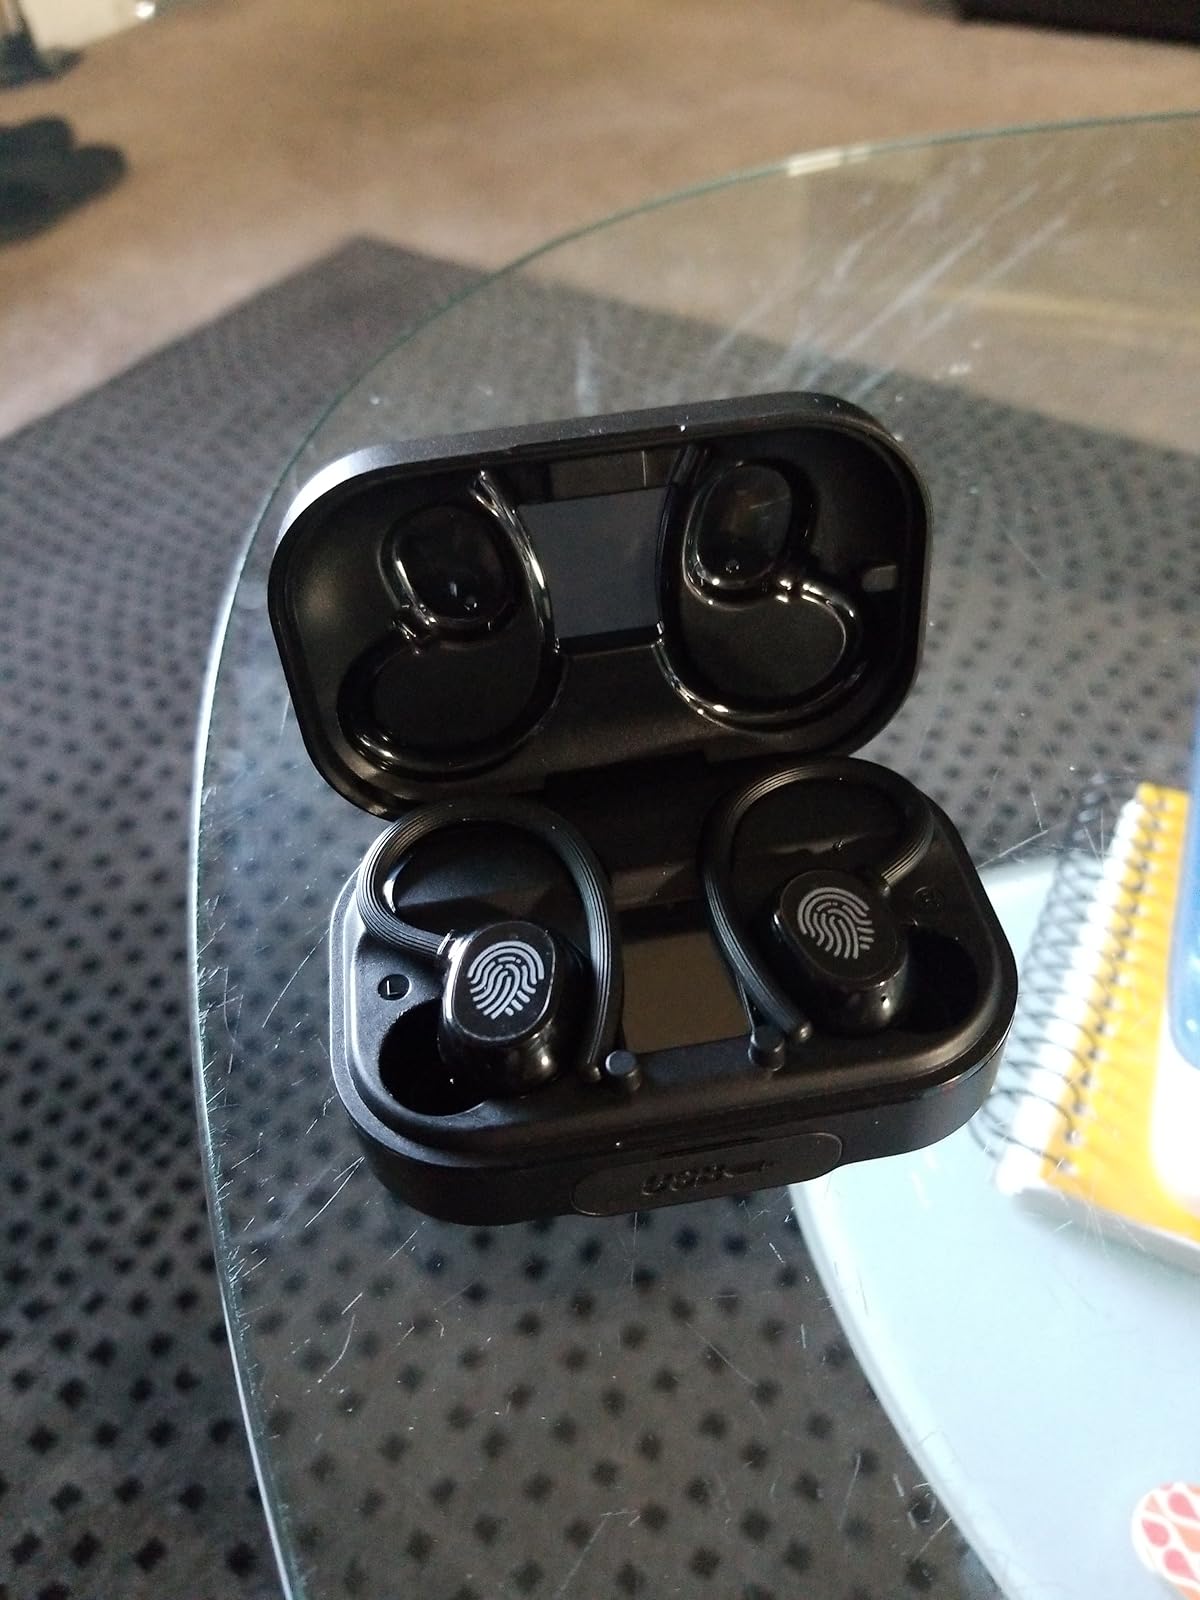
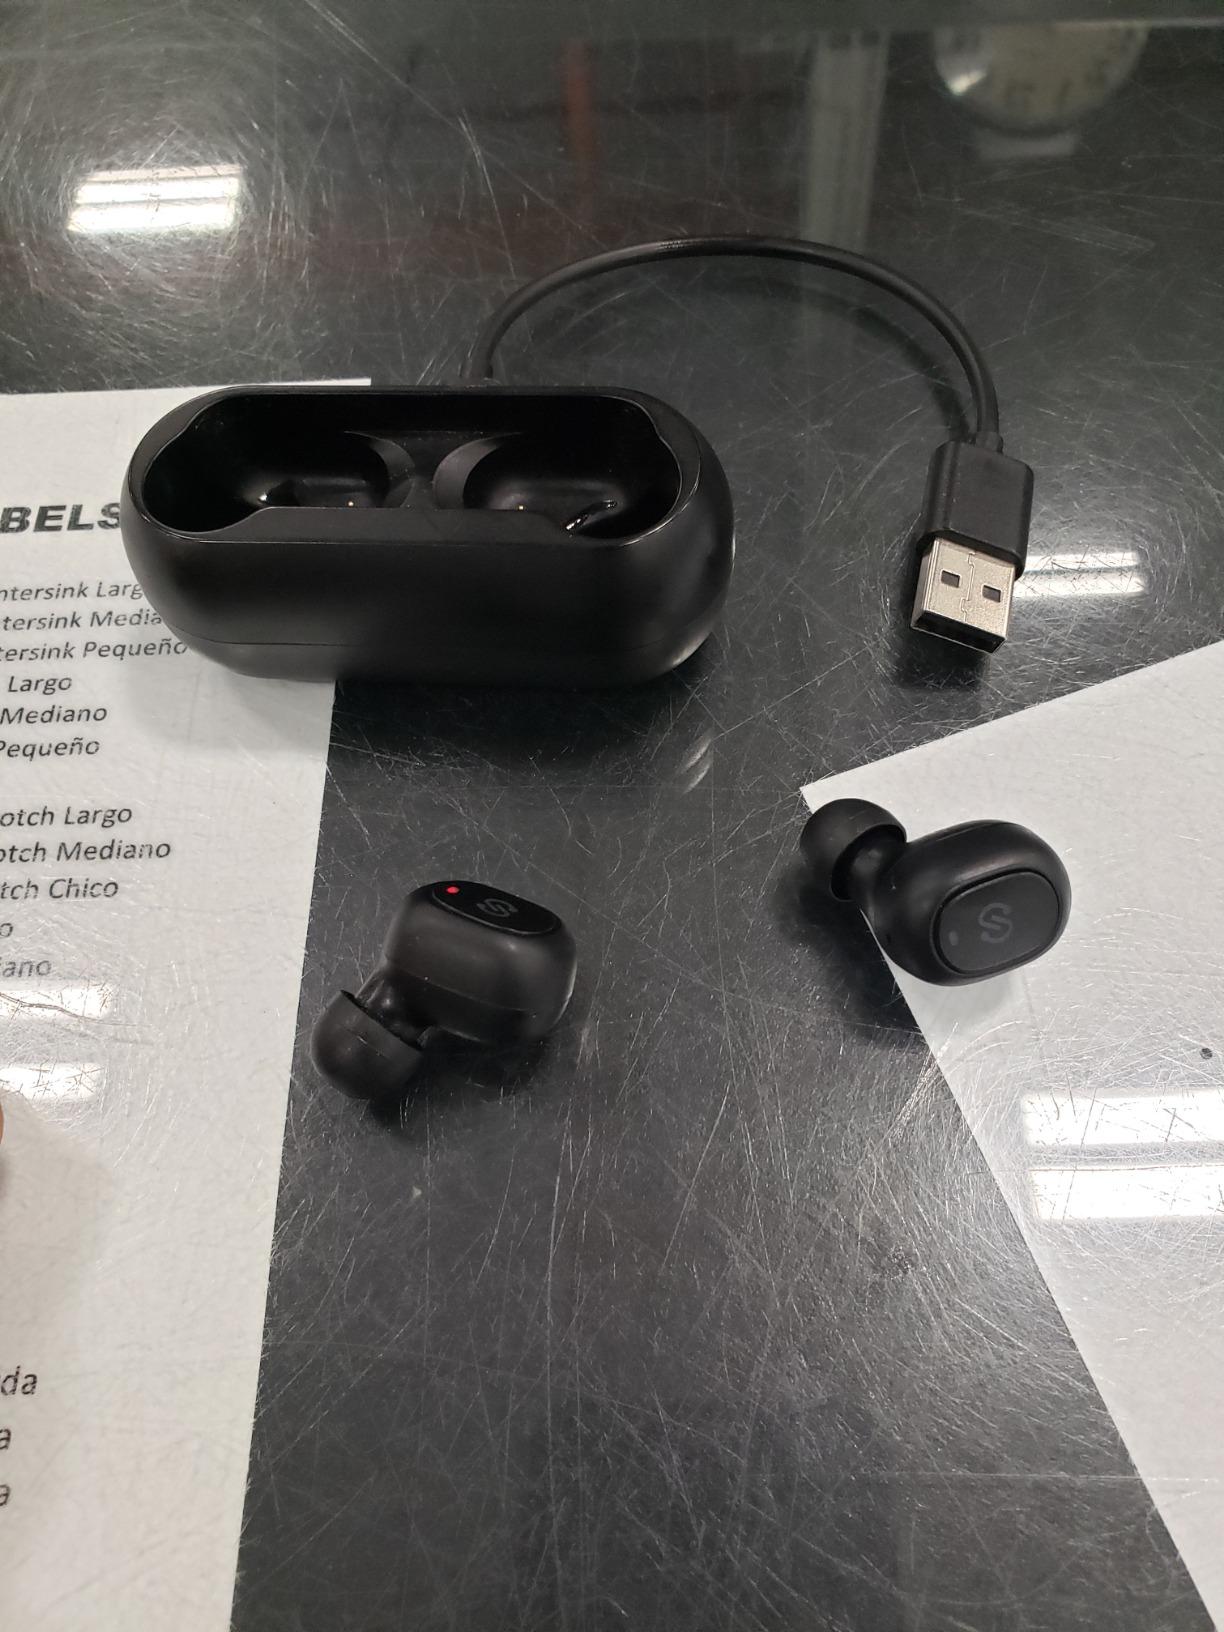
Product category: earbuds
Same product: no